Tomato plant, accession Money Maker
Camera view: horizontal (90 deg, fisheye); turntable rotation: 330 degrees
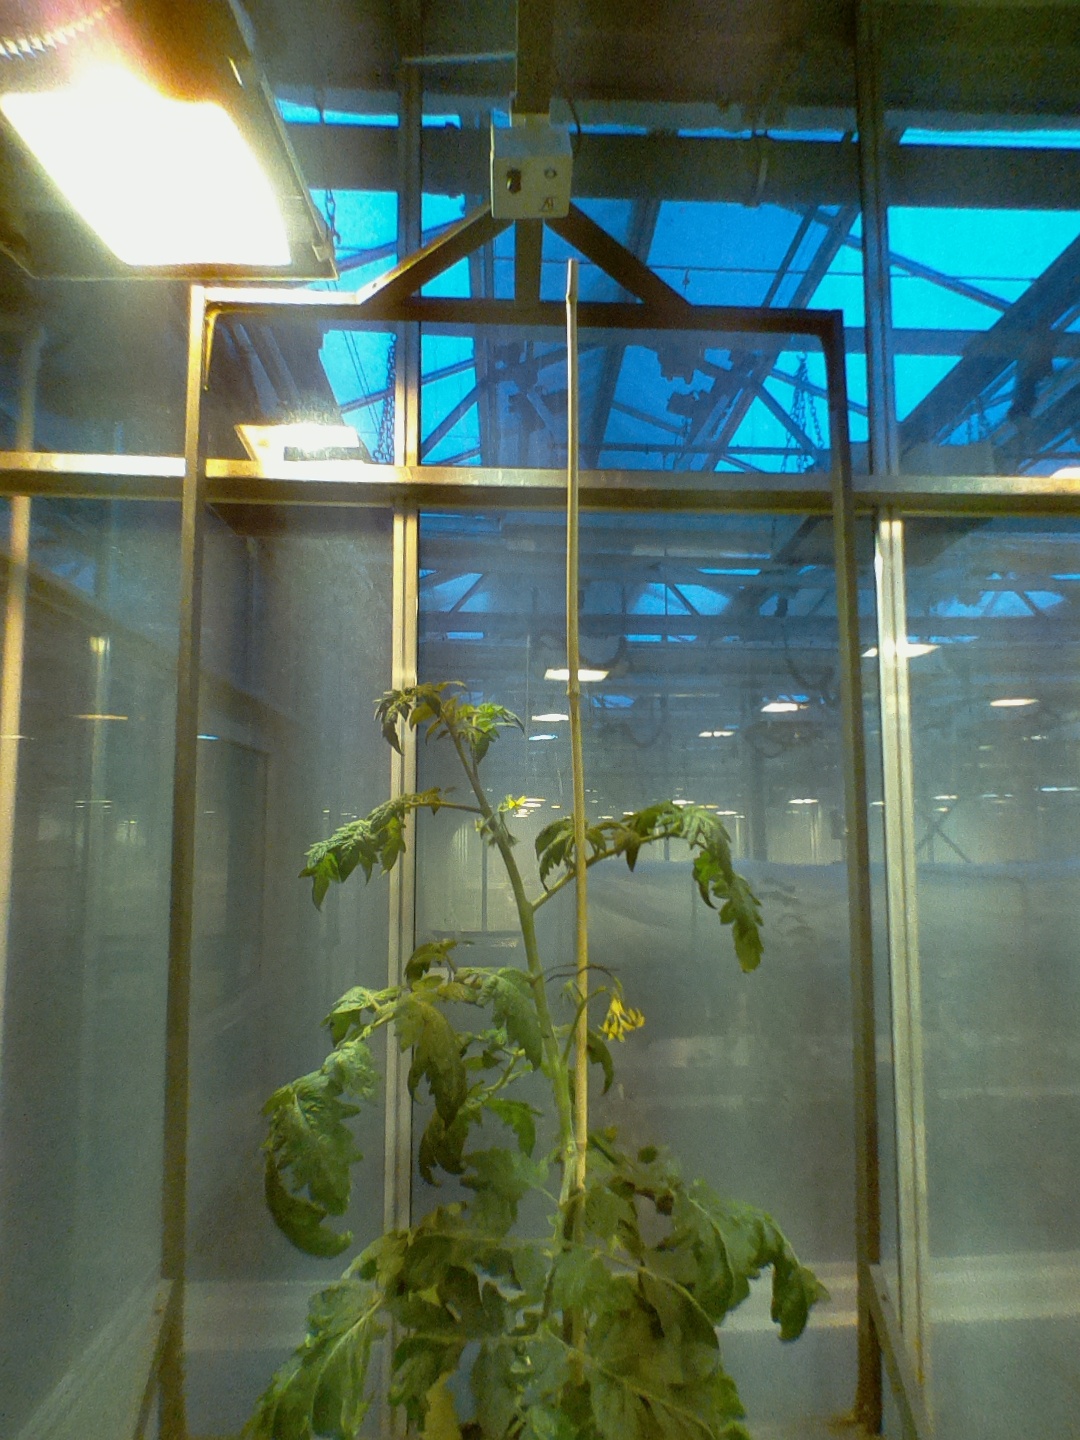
BBCH growth stage 67: Full flowering, 70%-80% of flowers open, more petals falling